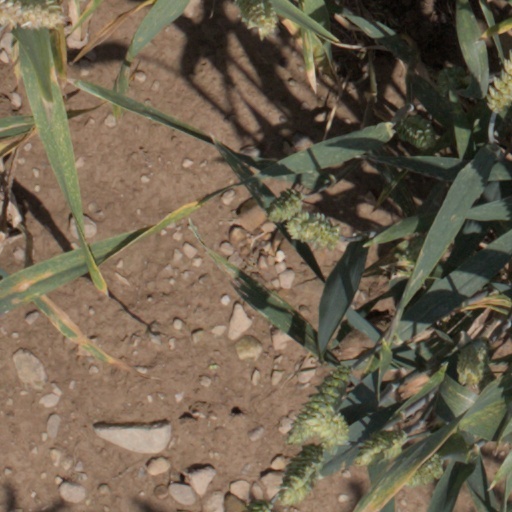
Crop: wheat